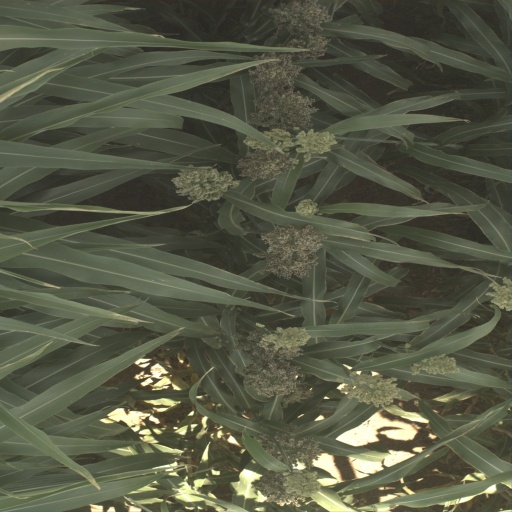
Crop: sorghum